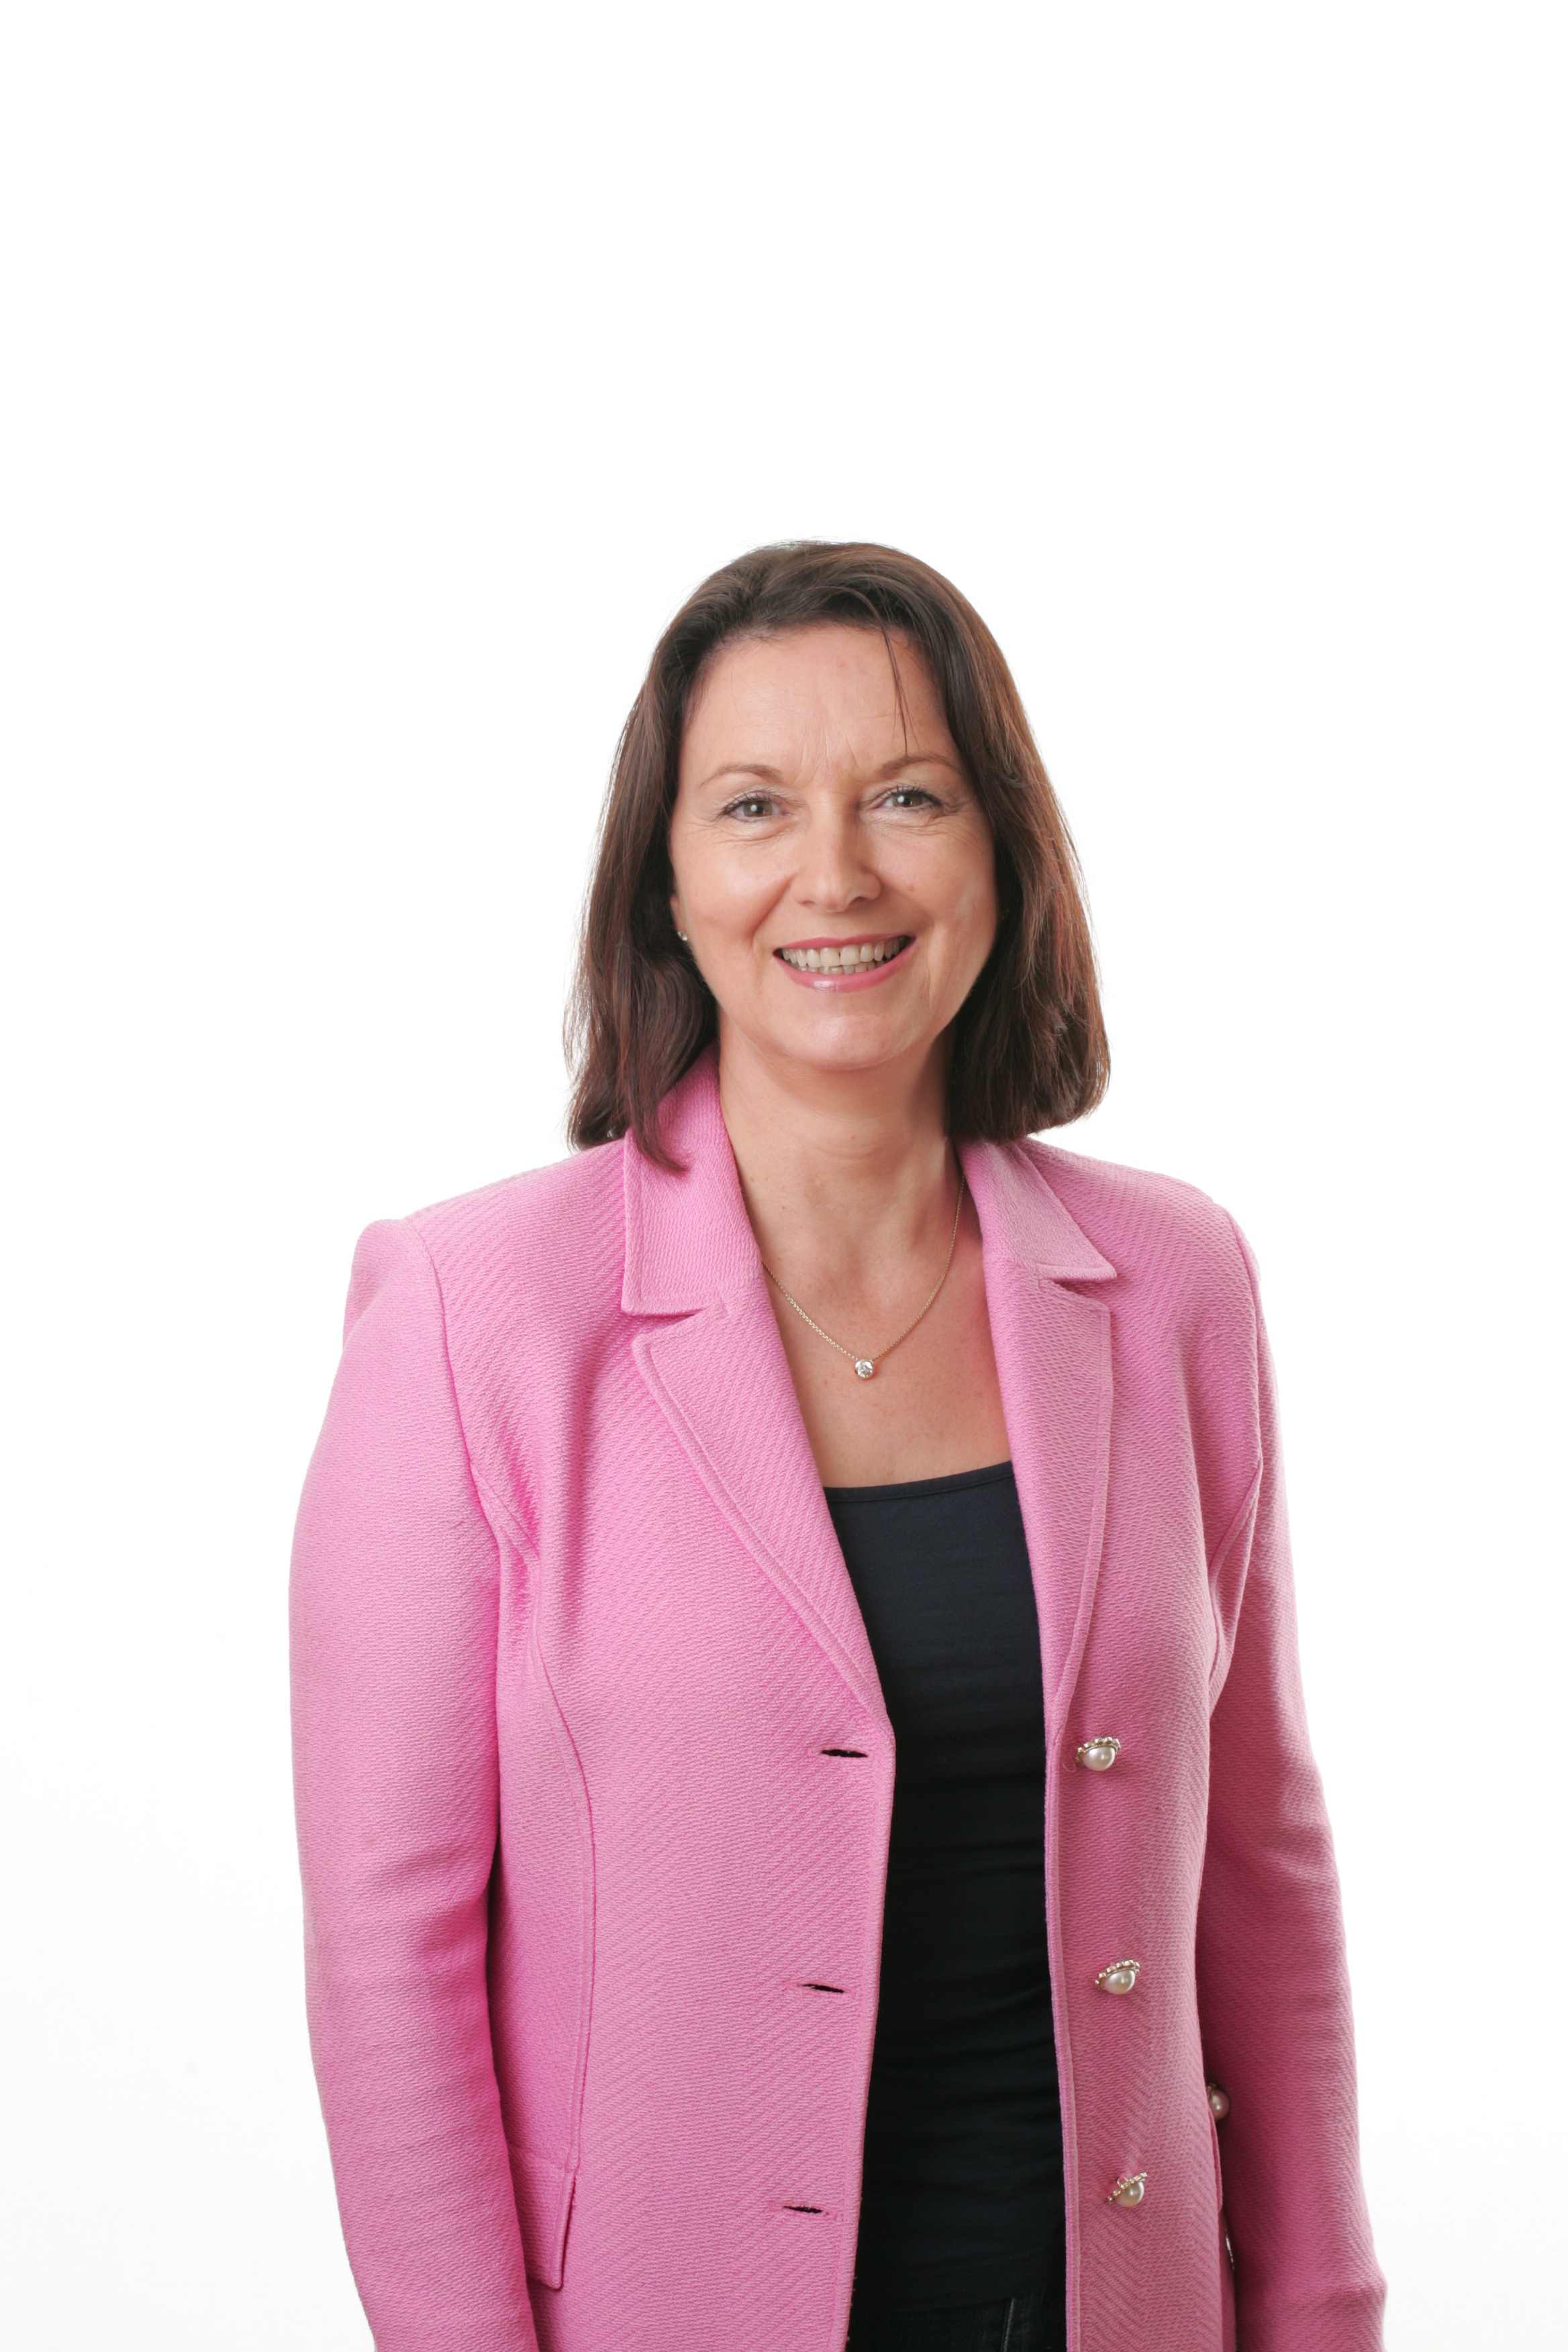
woman, leather, professional, clothing, pink, jacket, outerwear, smiling, happy, elegant, magenta, blazer, confident, white background, sleeve, confident woman